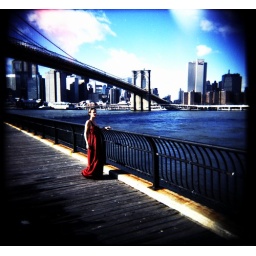
"big fish little fish swimming in the water..."